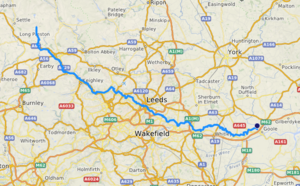
carte réalisée sur umap This map was created from OpenStreetMap project data, collected by the community. This map may be incomplete, and may contain errors. Don't rely solely on it for navigation.
La rivière Aire est une rivière dans le Yorkshire, Angleterre. Une partie de la rivière est canalisée et est connue comme le système de navigation de l'Aire et du Calder.